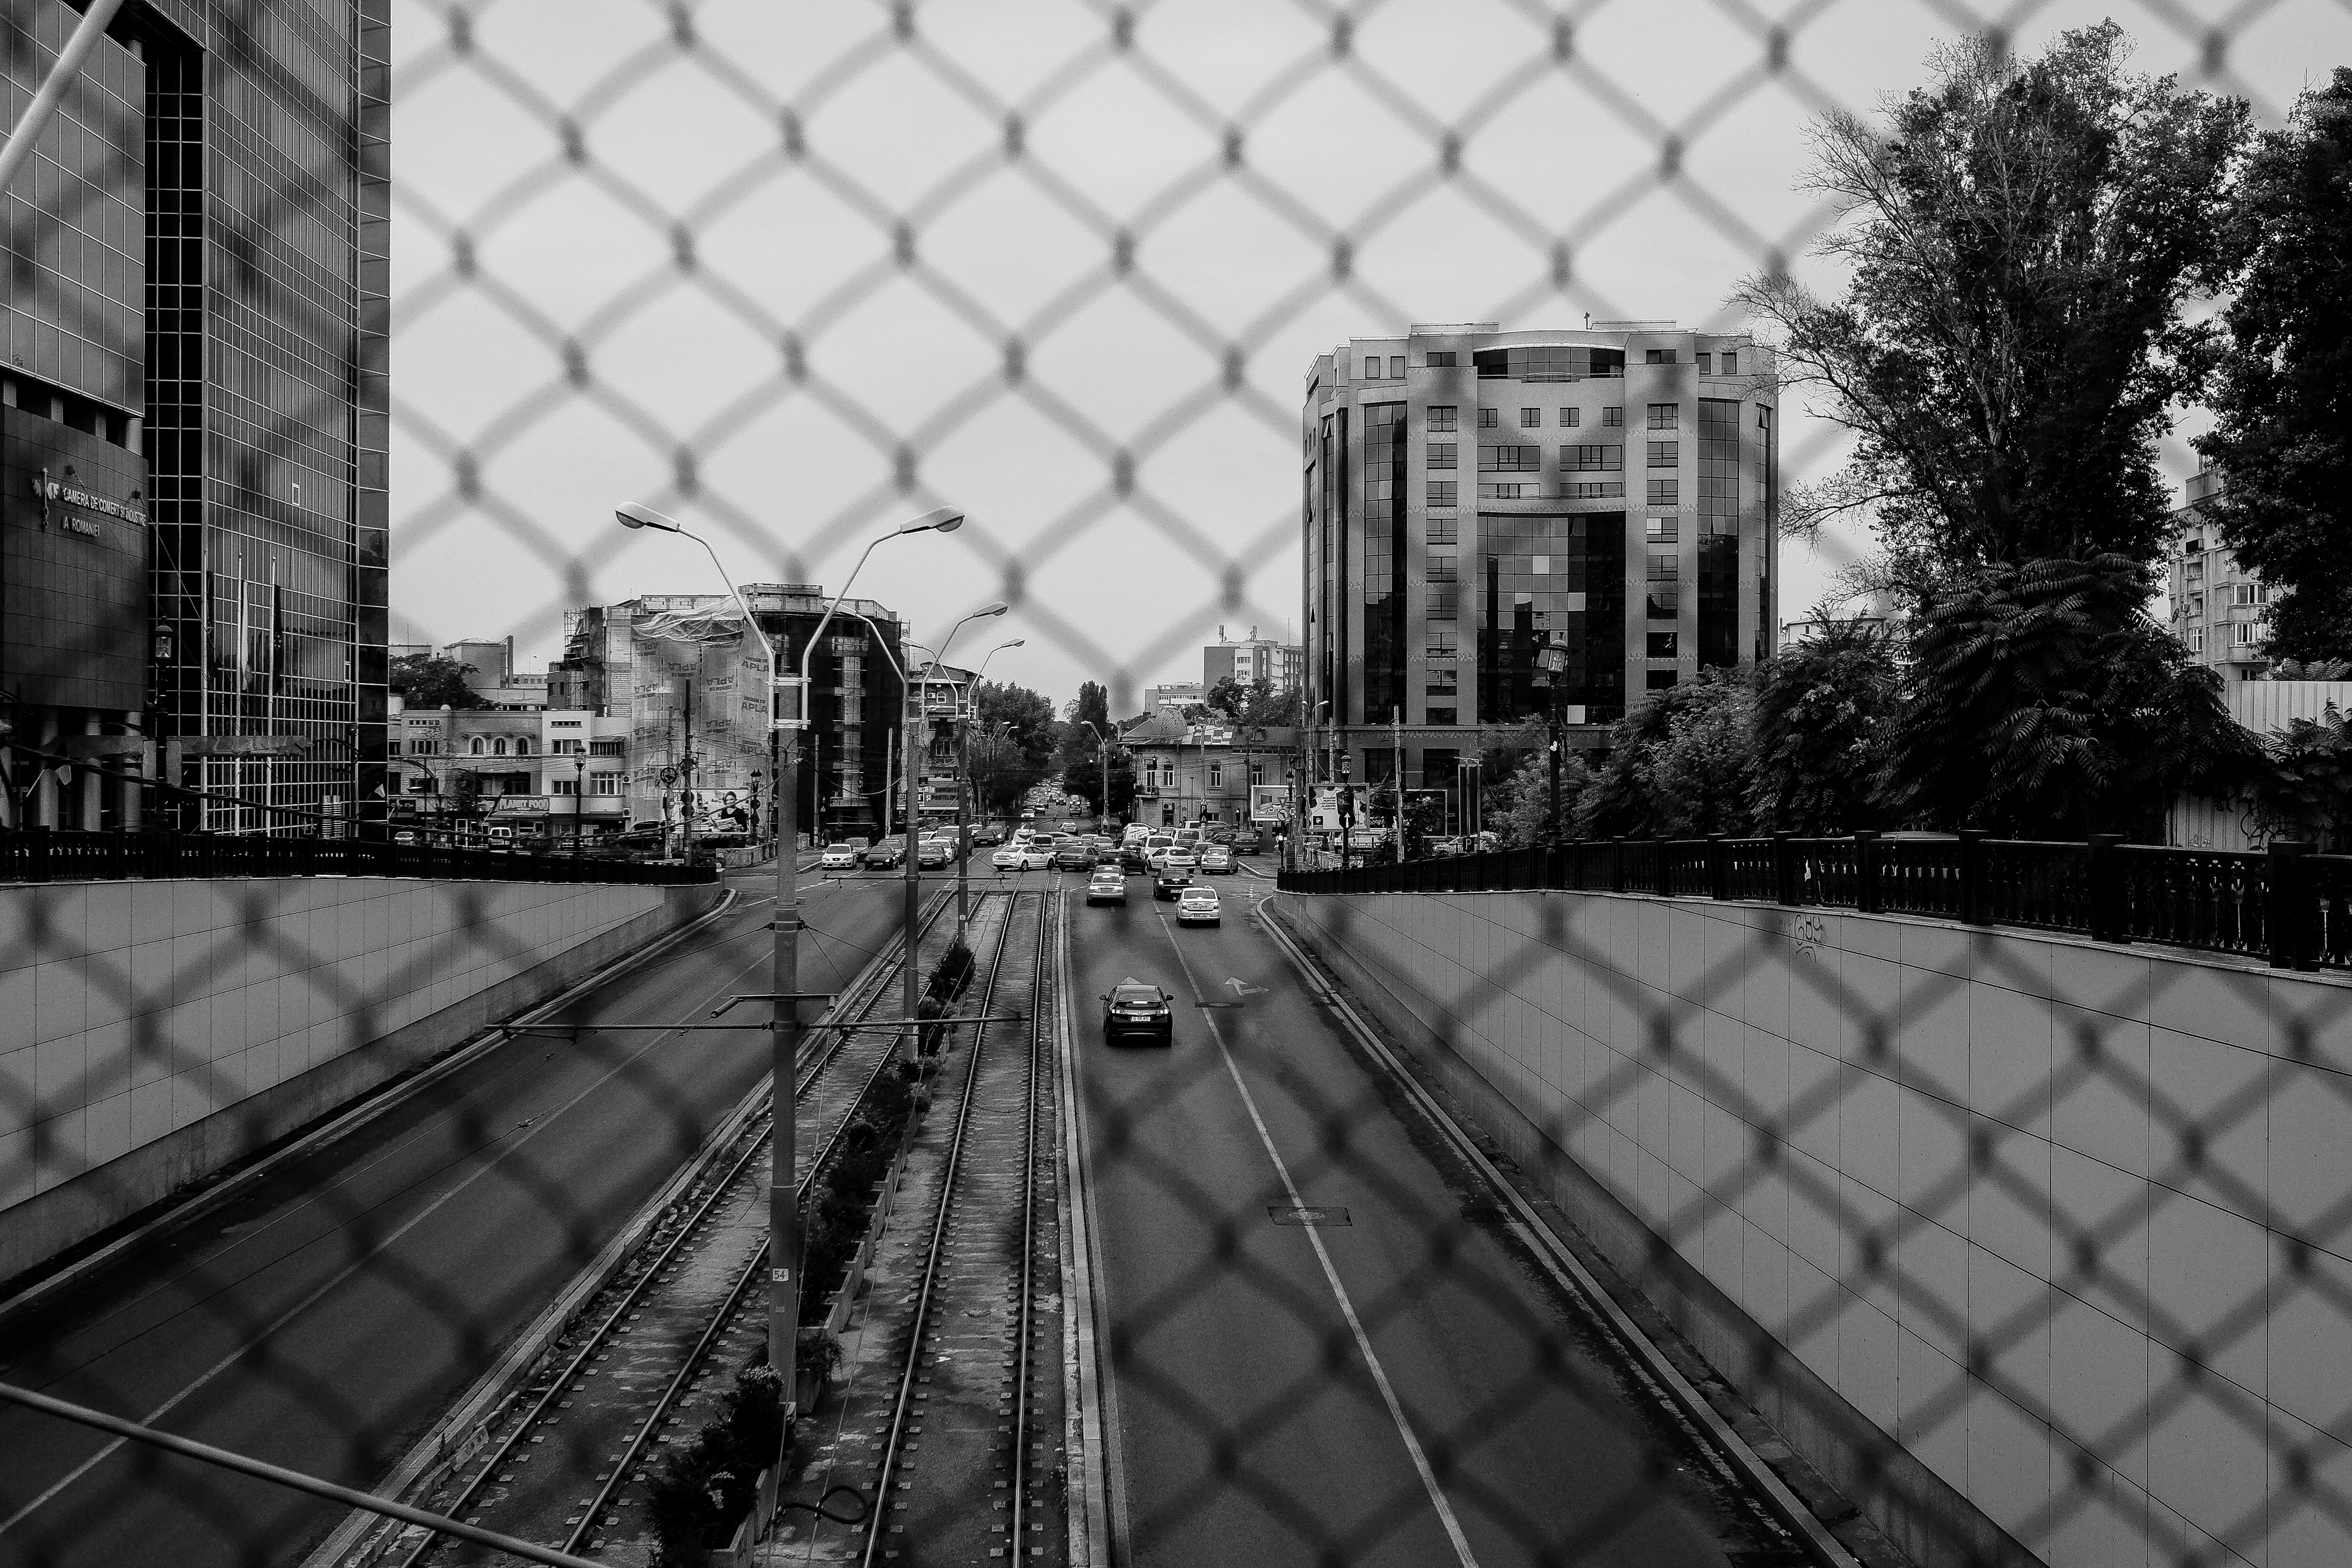
black and white, track, road, bridge, street, photography, city, skyscraper, urban, cityscape, downtown, transport, black, monochrome, symmetry, stadt, shape, bukarest, bucharest, rumania, rumnien, bigcitylife, southeasteurope, sdosteuropa, bukaresti, lovelycit, urban area, monochrome photography